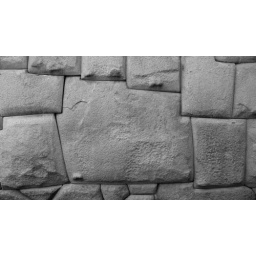
12 sided stone in the remains of an Incan wall on Hatunrumiyoc St in Cuzco. Check the craftsmanship!